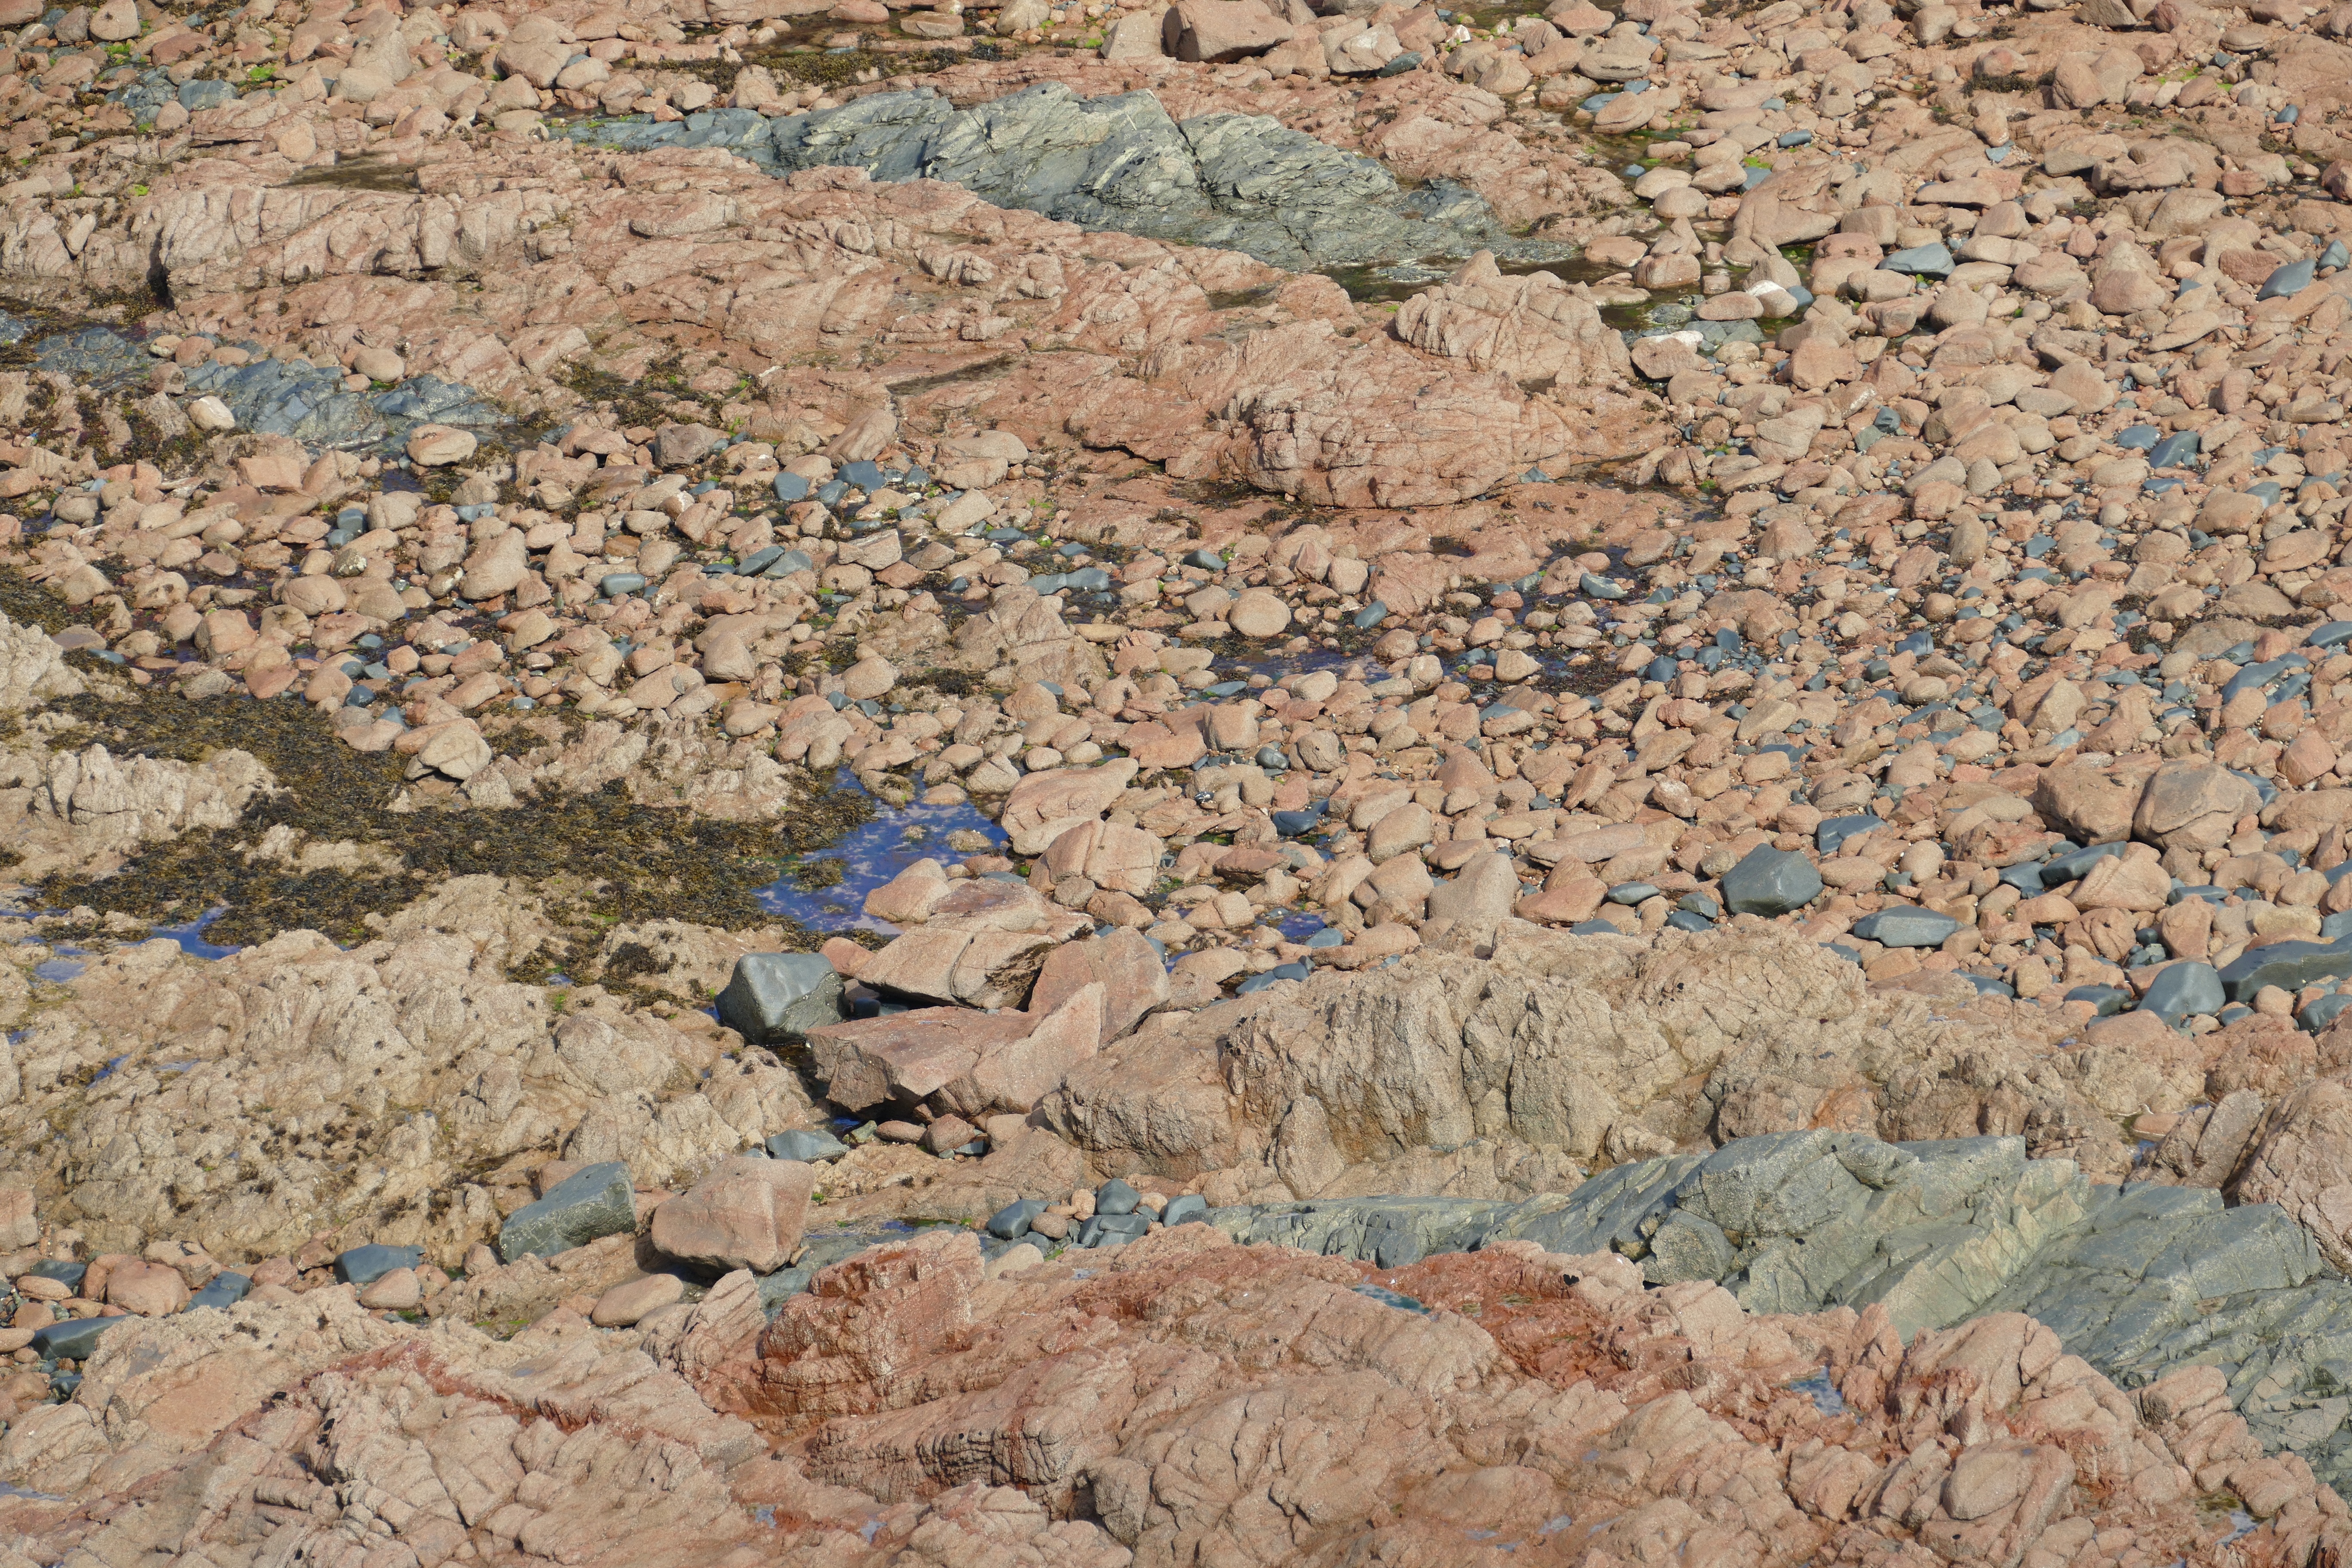
beach, sea, coast, nature, sand, rock, pebble, island, soil, material, england, stones, geology, wadi, jersey, bedrock, united kingdom, steinig, channel islands, island of jersey, geological phenomenon